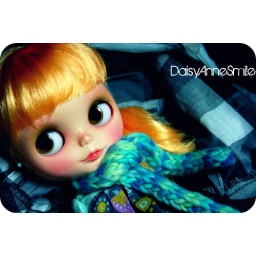
Just hanging out on my clothes pile sitting in my room! Seeing her looking like this just makes me smile!